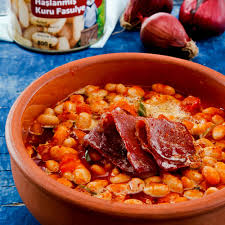
Yemek: kuru_fasulye